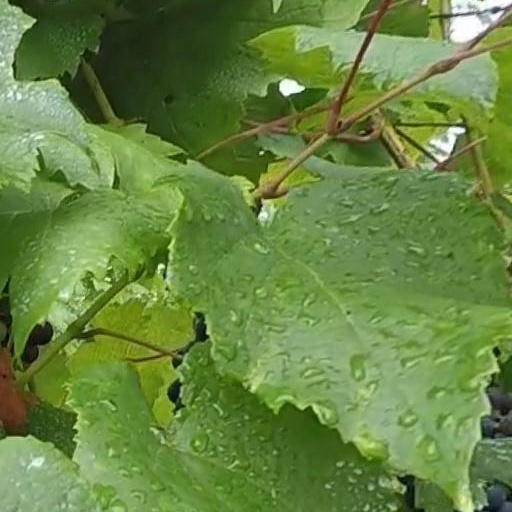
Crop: grape